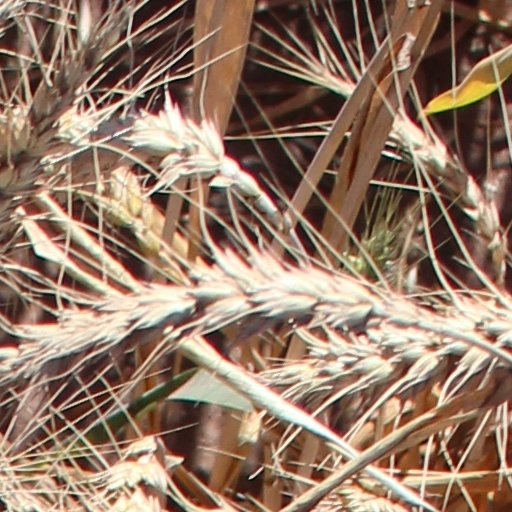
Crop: wheat